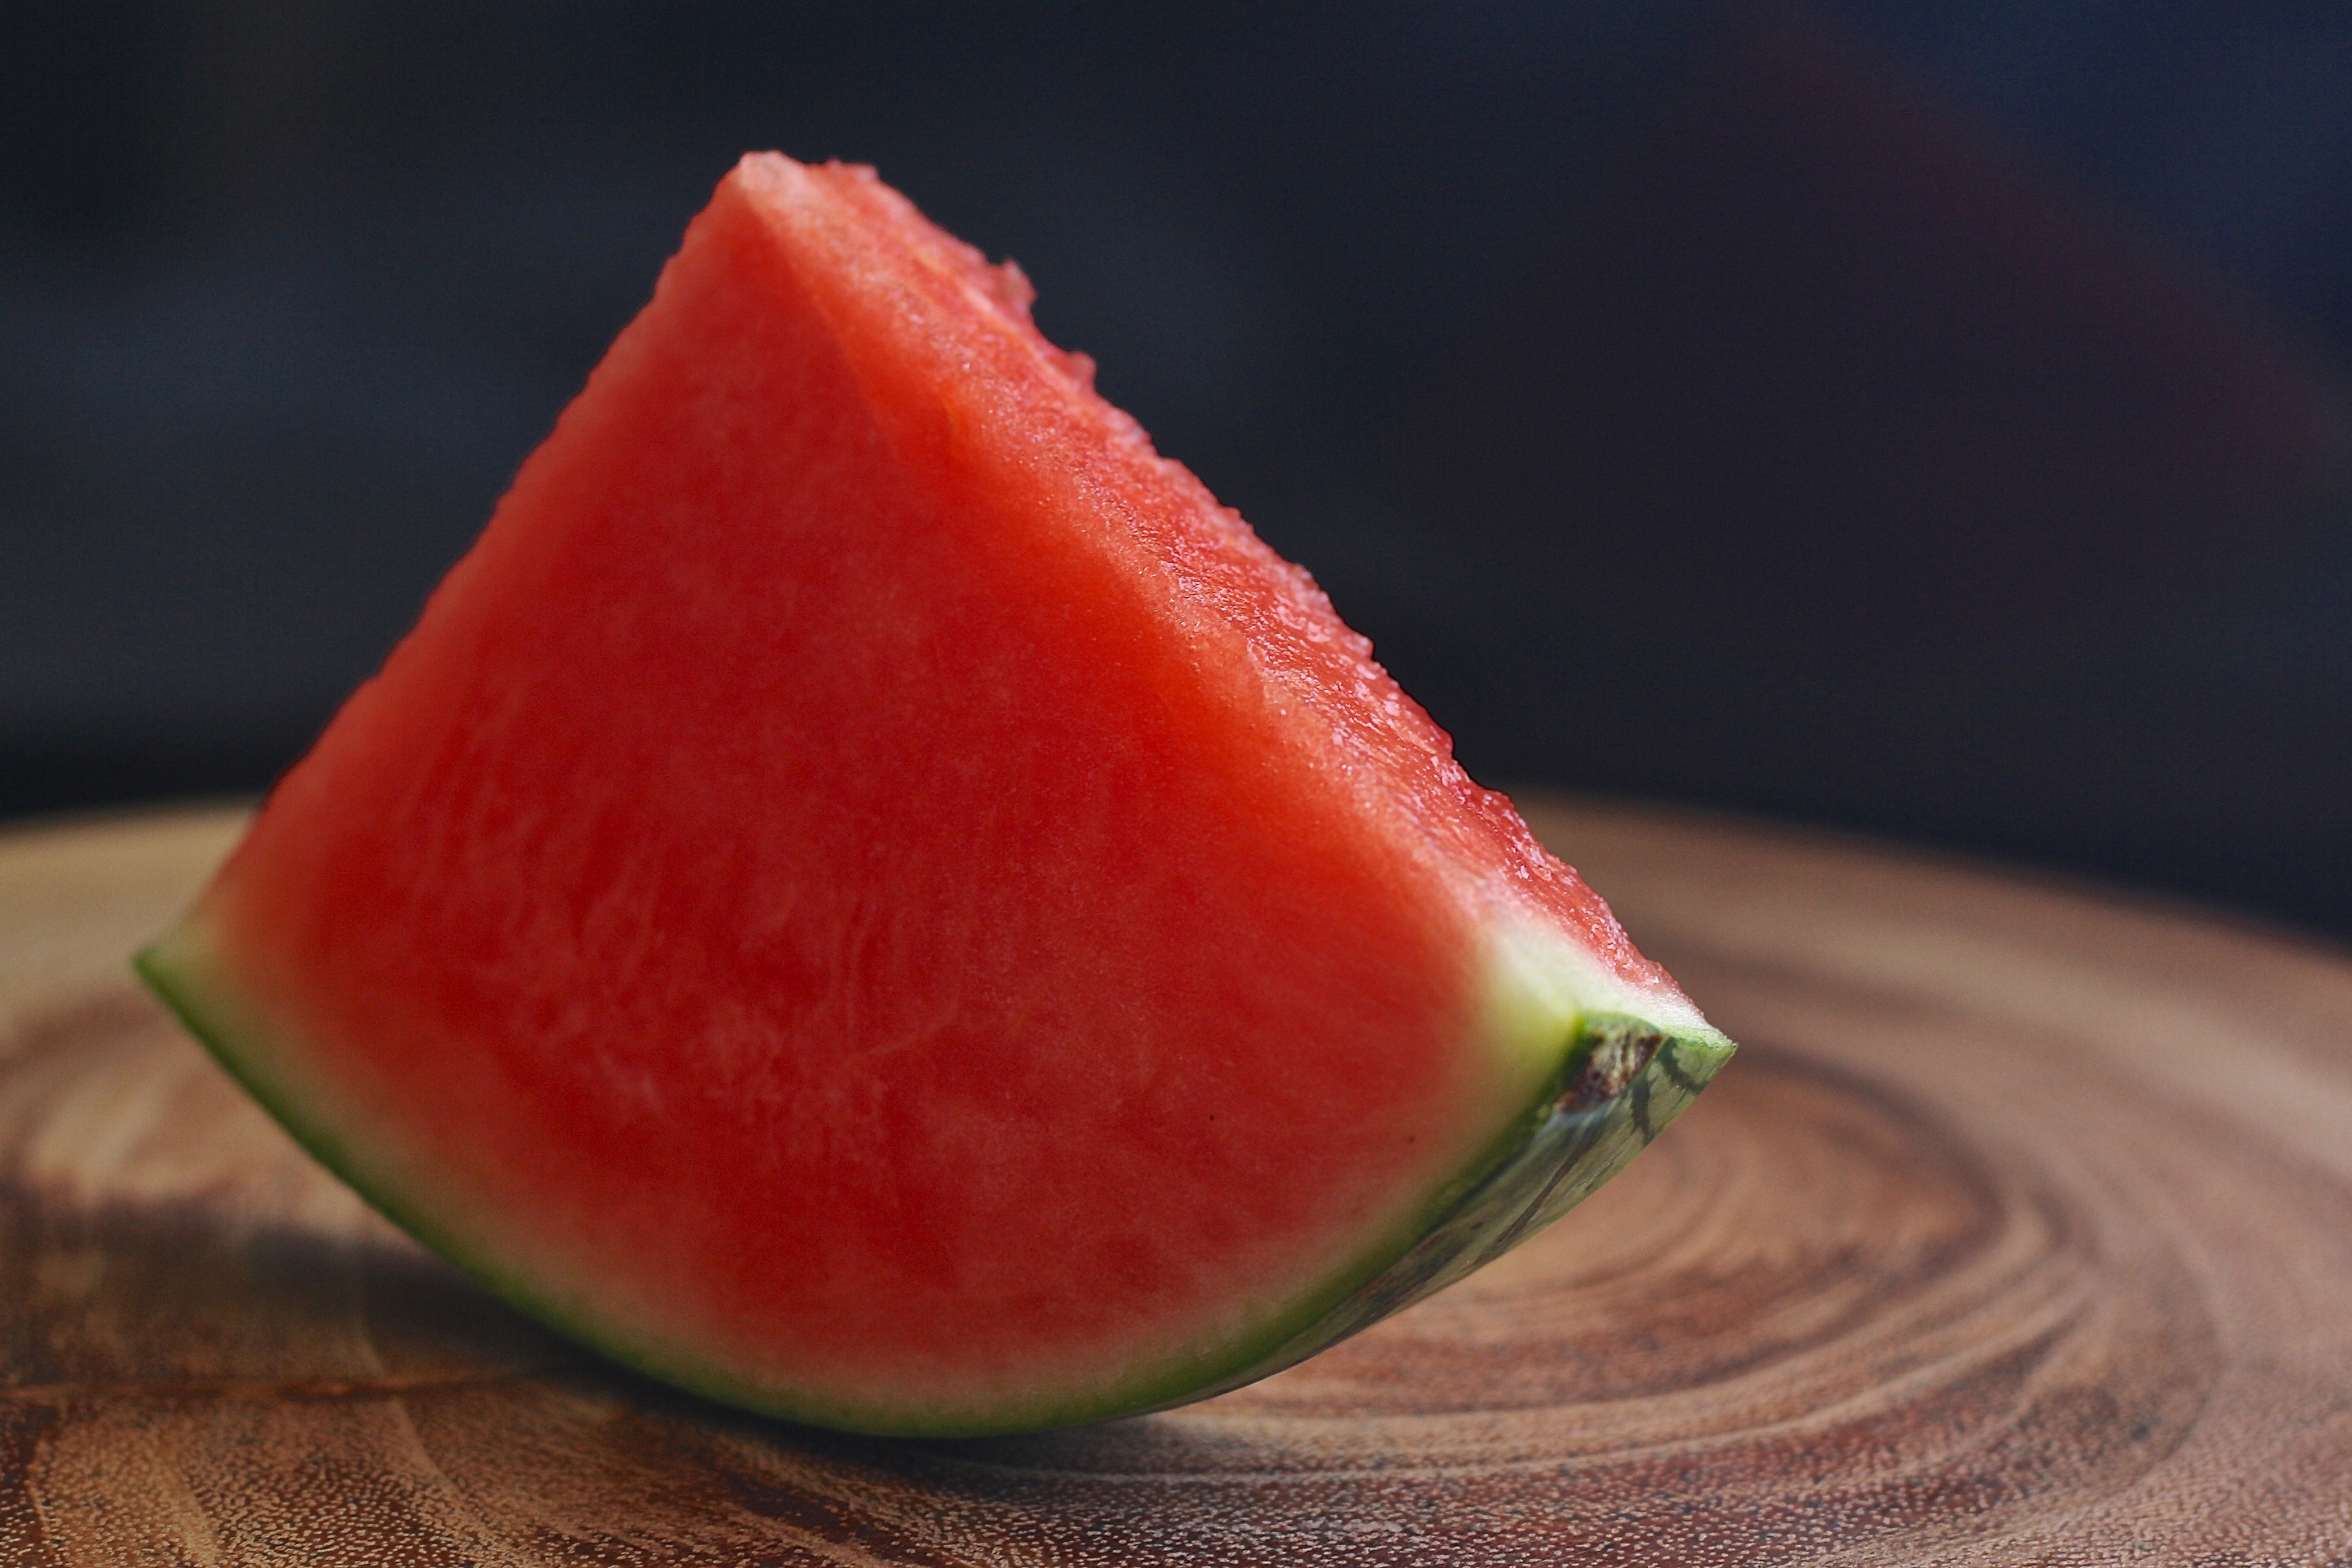
melon, watermelon, food, fruit, plant, citrullus, sweetness, still life photography, produce, still life, cucumber, gourd, and melon family, muskmelon, superfood, seedless fruit